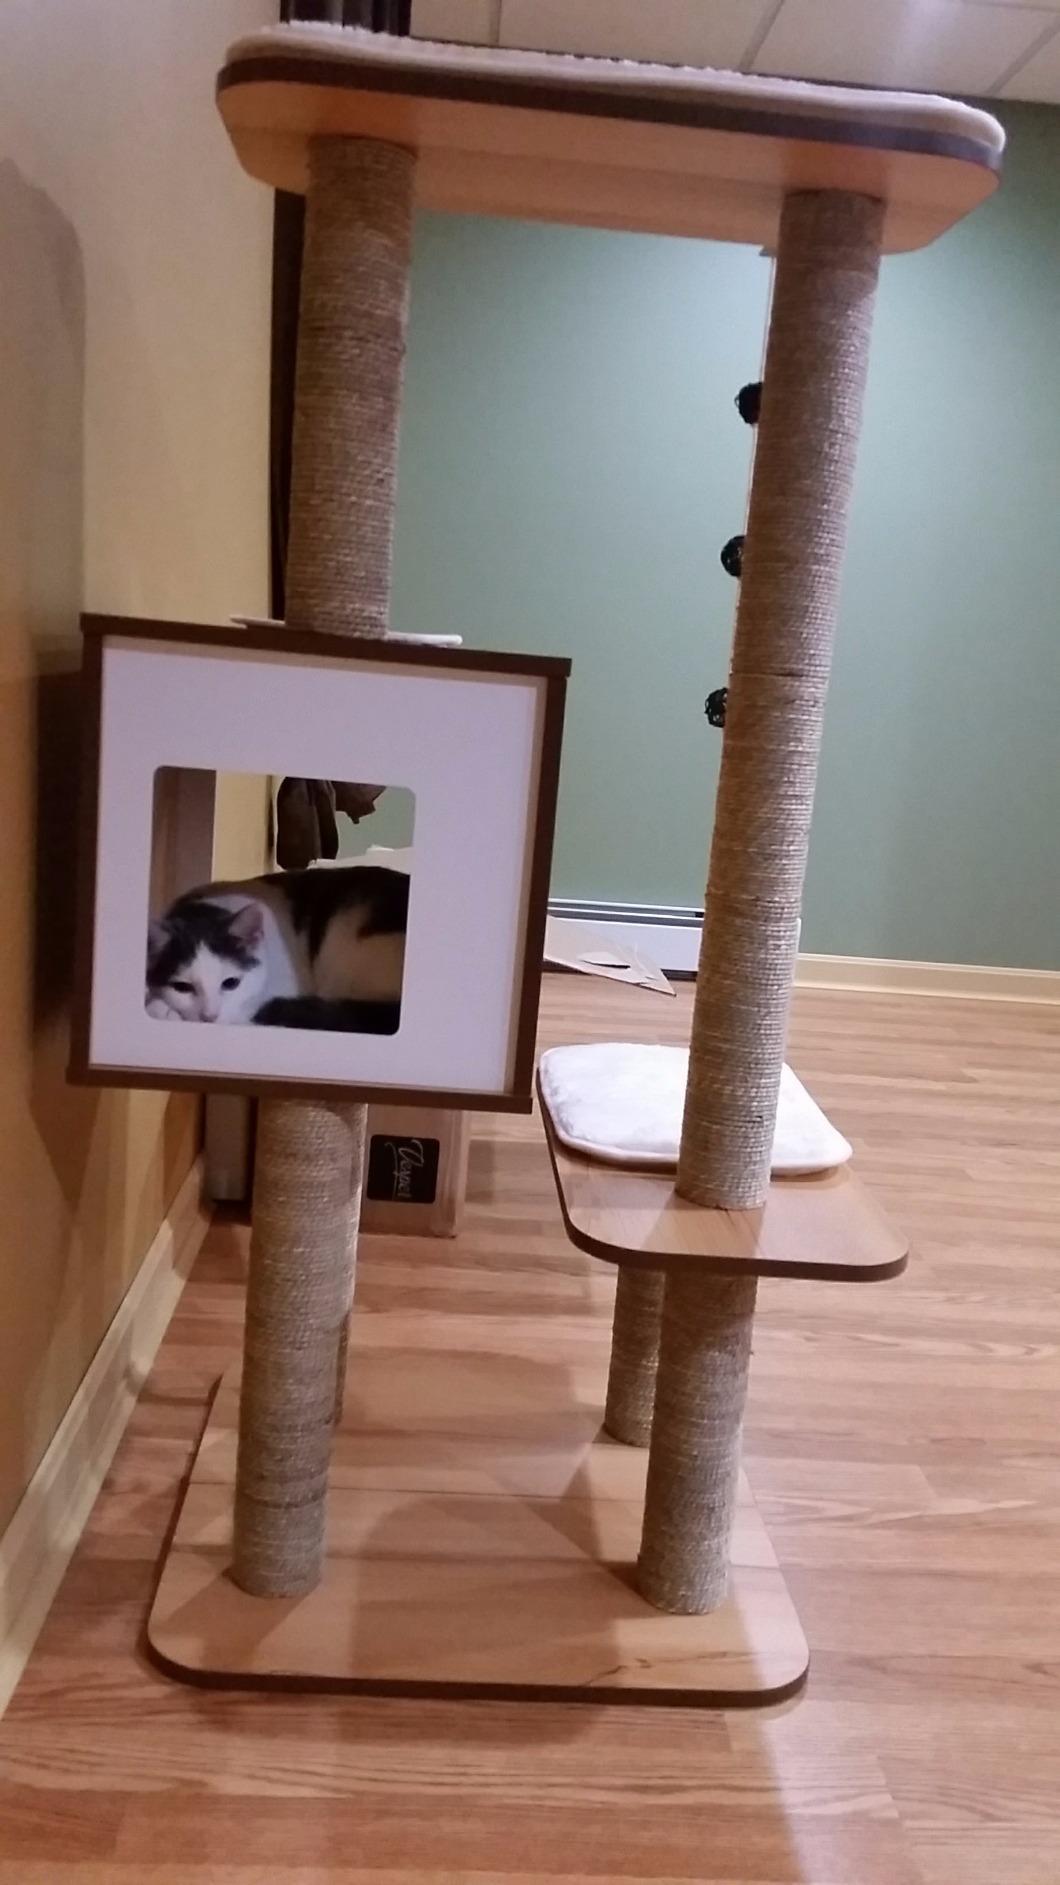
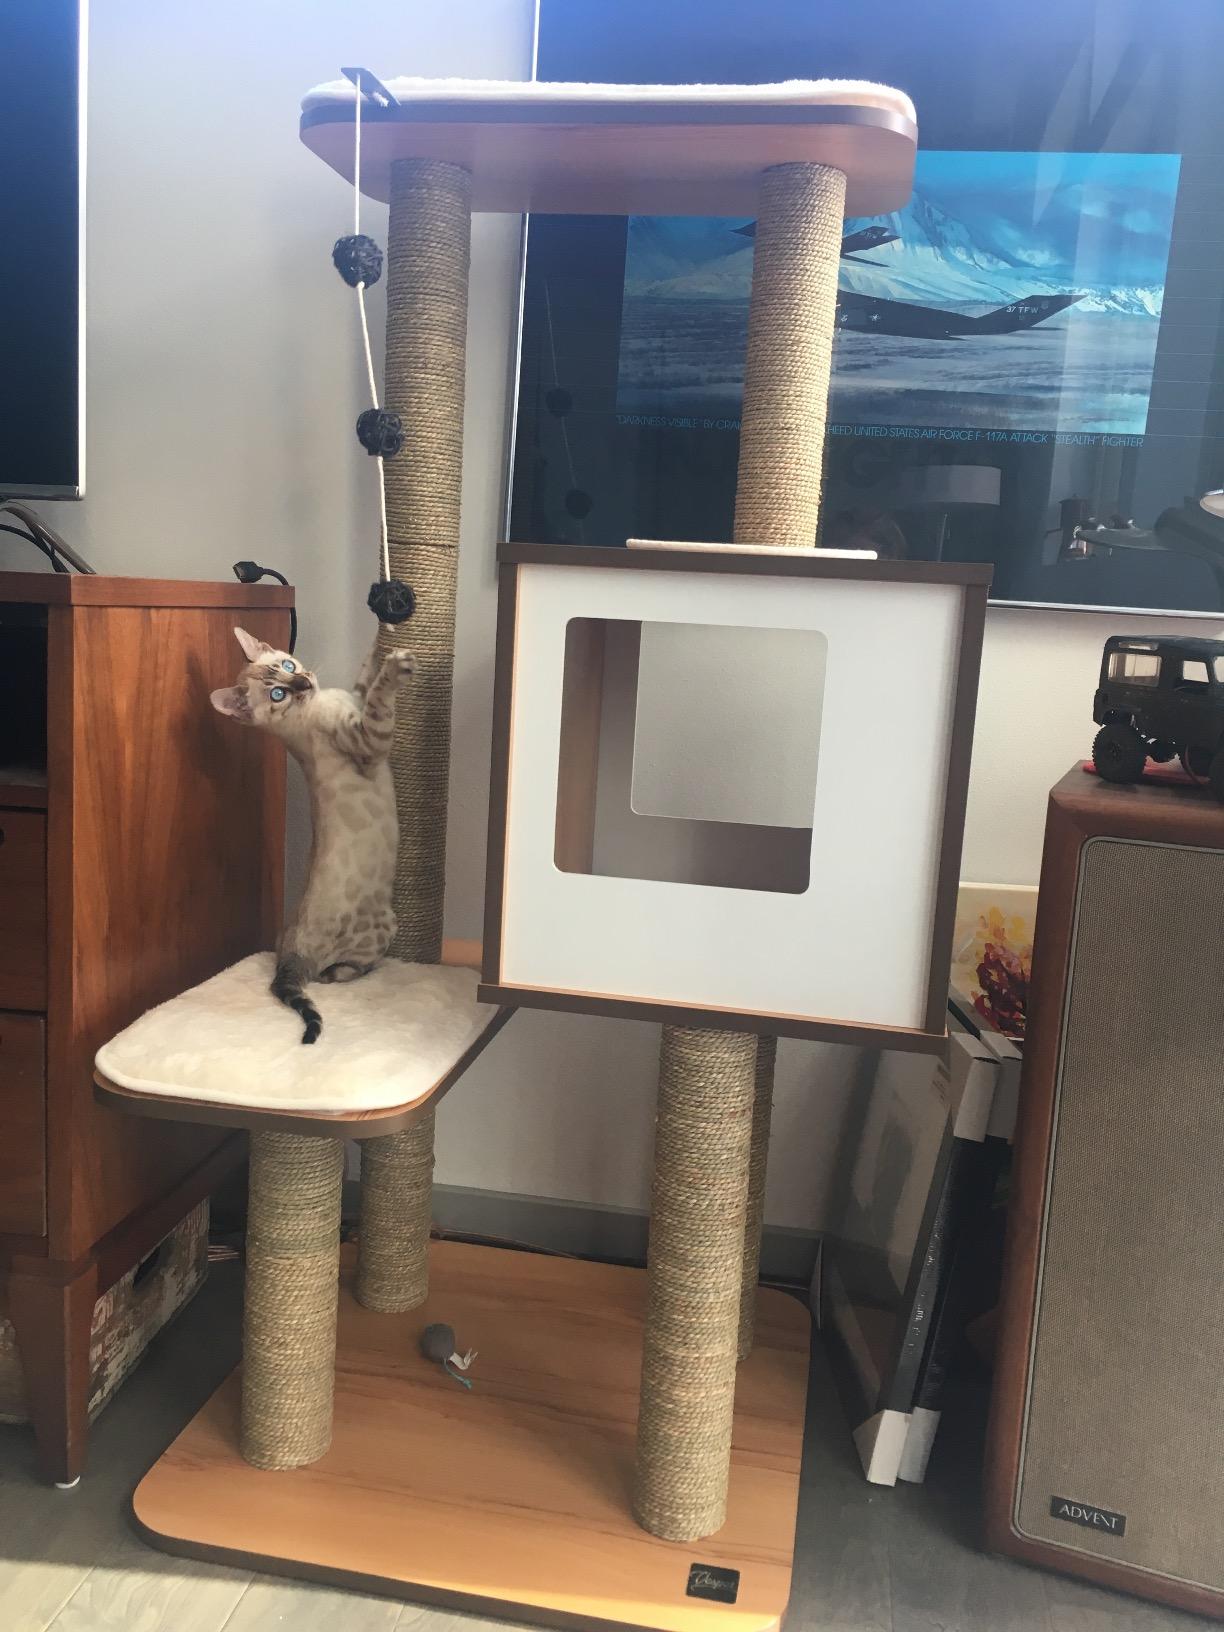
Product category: items_cat tree
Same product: yes